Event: Nepal Earthquake
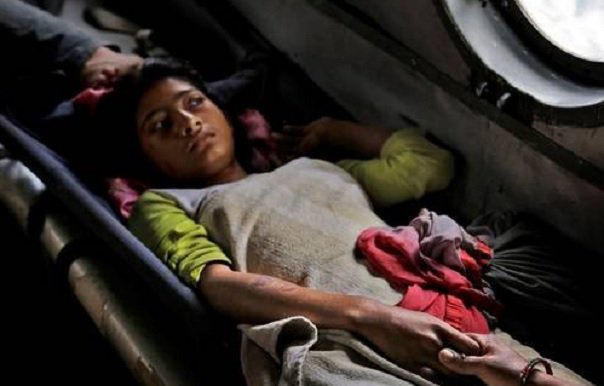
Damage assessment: no_damage